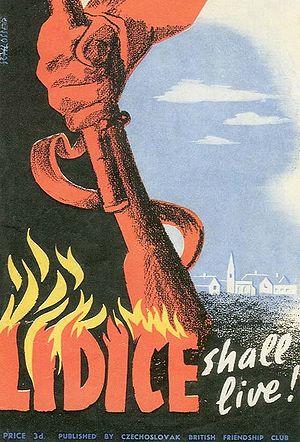
La Tchécoslovaquie pendant la Seconde Guerre mondiale couvre, pour l'essentiel, la période située entre le 15 mars 1939 et le 8 mai 1945. Le 15 mars 1939, les troupes allemandes envahissent la Bohême et la Moravie. La jeune Tchécoslovaquie est alors fragmentée pour une période de six ans. D'un côté, le Protectorat de Bohême-Moravie, amputé des Sudètes, est quasi annexé au Troisième Reich ; de l'autre, la République slovaque est un pays indépendant, satellite de l'Allemagne nazie mais qui, jusqu'en septembre 1944, n'est pas occupé par la Wehrmacht. En outre, la Pologne et surtout la Hongrie s'emparent des territoires où vivaient des minorités polonaises, hongroises et ukrainiennes.
Reinhard Heydrich est un SS-Obergruppenführer allemand, criminel de guerre nazi, né le 7 mars 1904 à Halle et mort assassiné le 4 juin 1942 à Prague. Au moment de sa mort, il est à la fois le directeur du Reichssicherheitshauptamt et le « vice-gouverneur » du Reich en Bohême-Moravie.